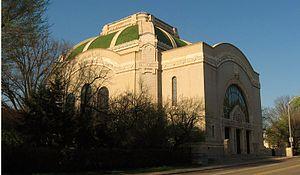
La communauté Rodef Shalom de Pittsburgh existe depuis 1847. La synagogue actuelle, située à l'intersection de Morewood Avenue et de la Fifth Avenue, à la limite des quartiers Oakland et Shadyside, a été dédiée en 1907. C'est la troisième synagogue construite par la communauté afin de faire face à la croissance importante du nombre de ses membres.